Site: brandenburg
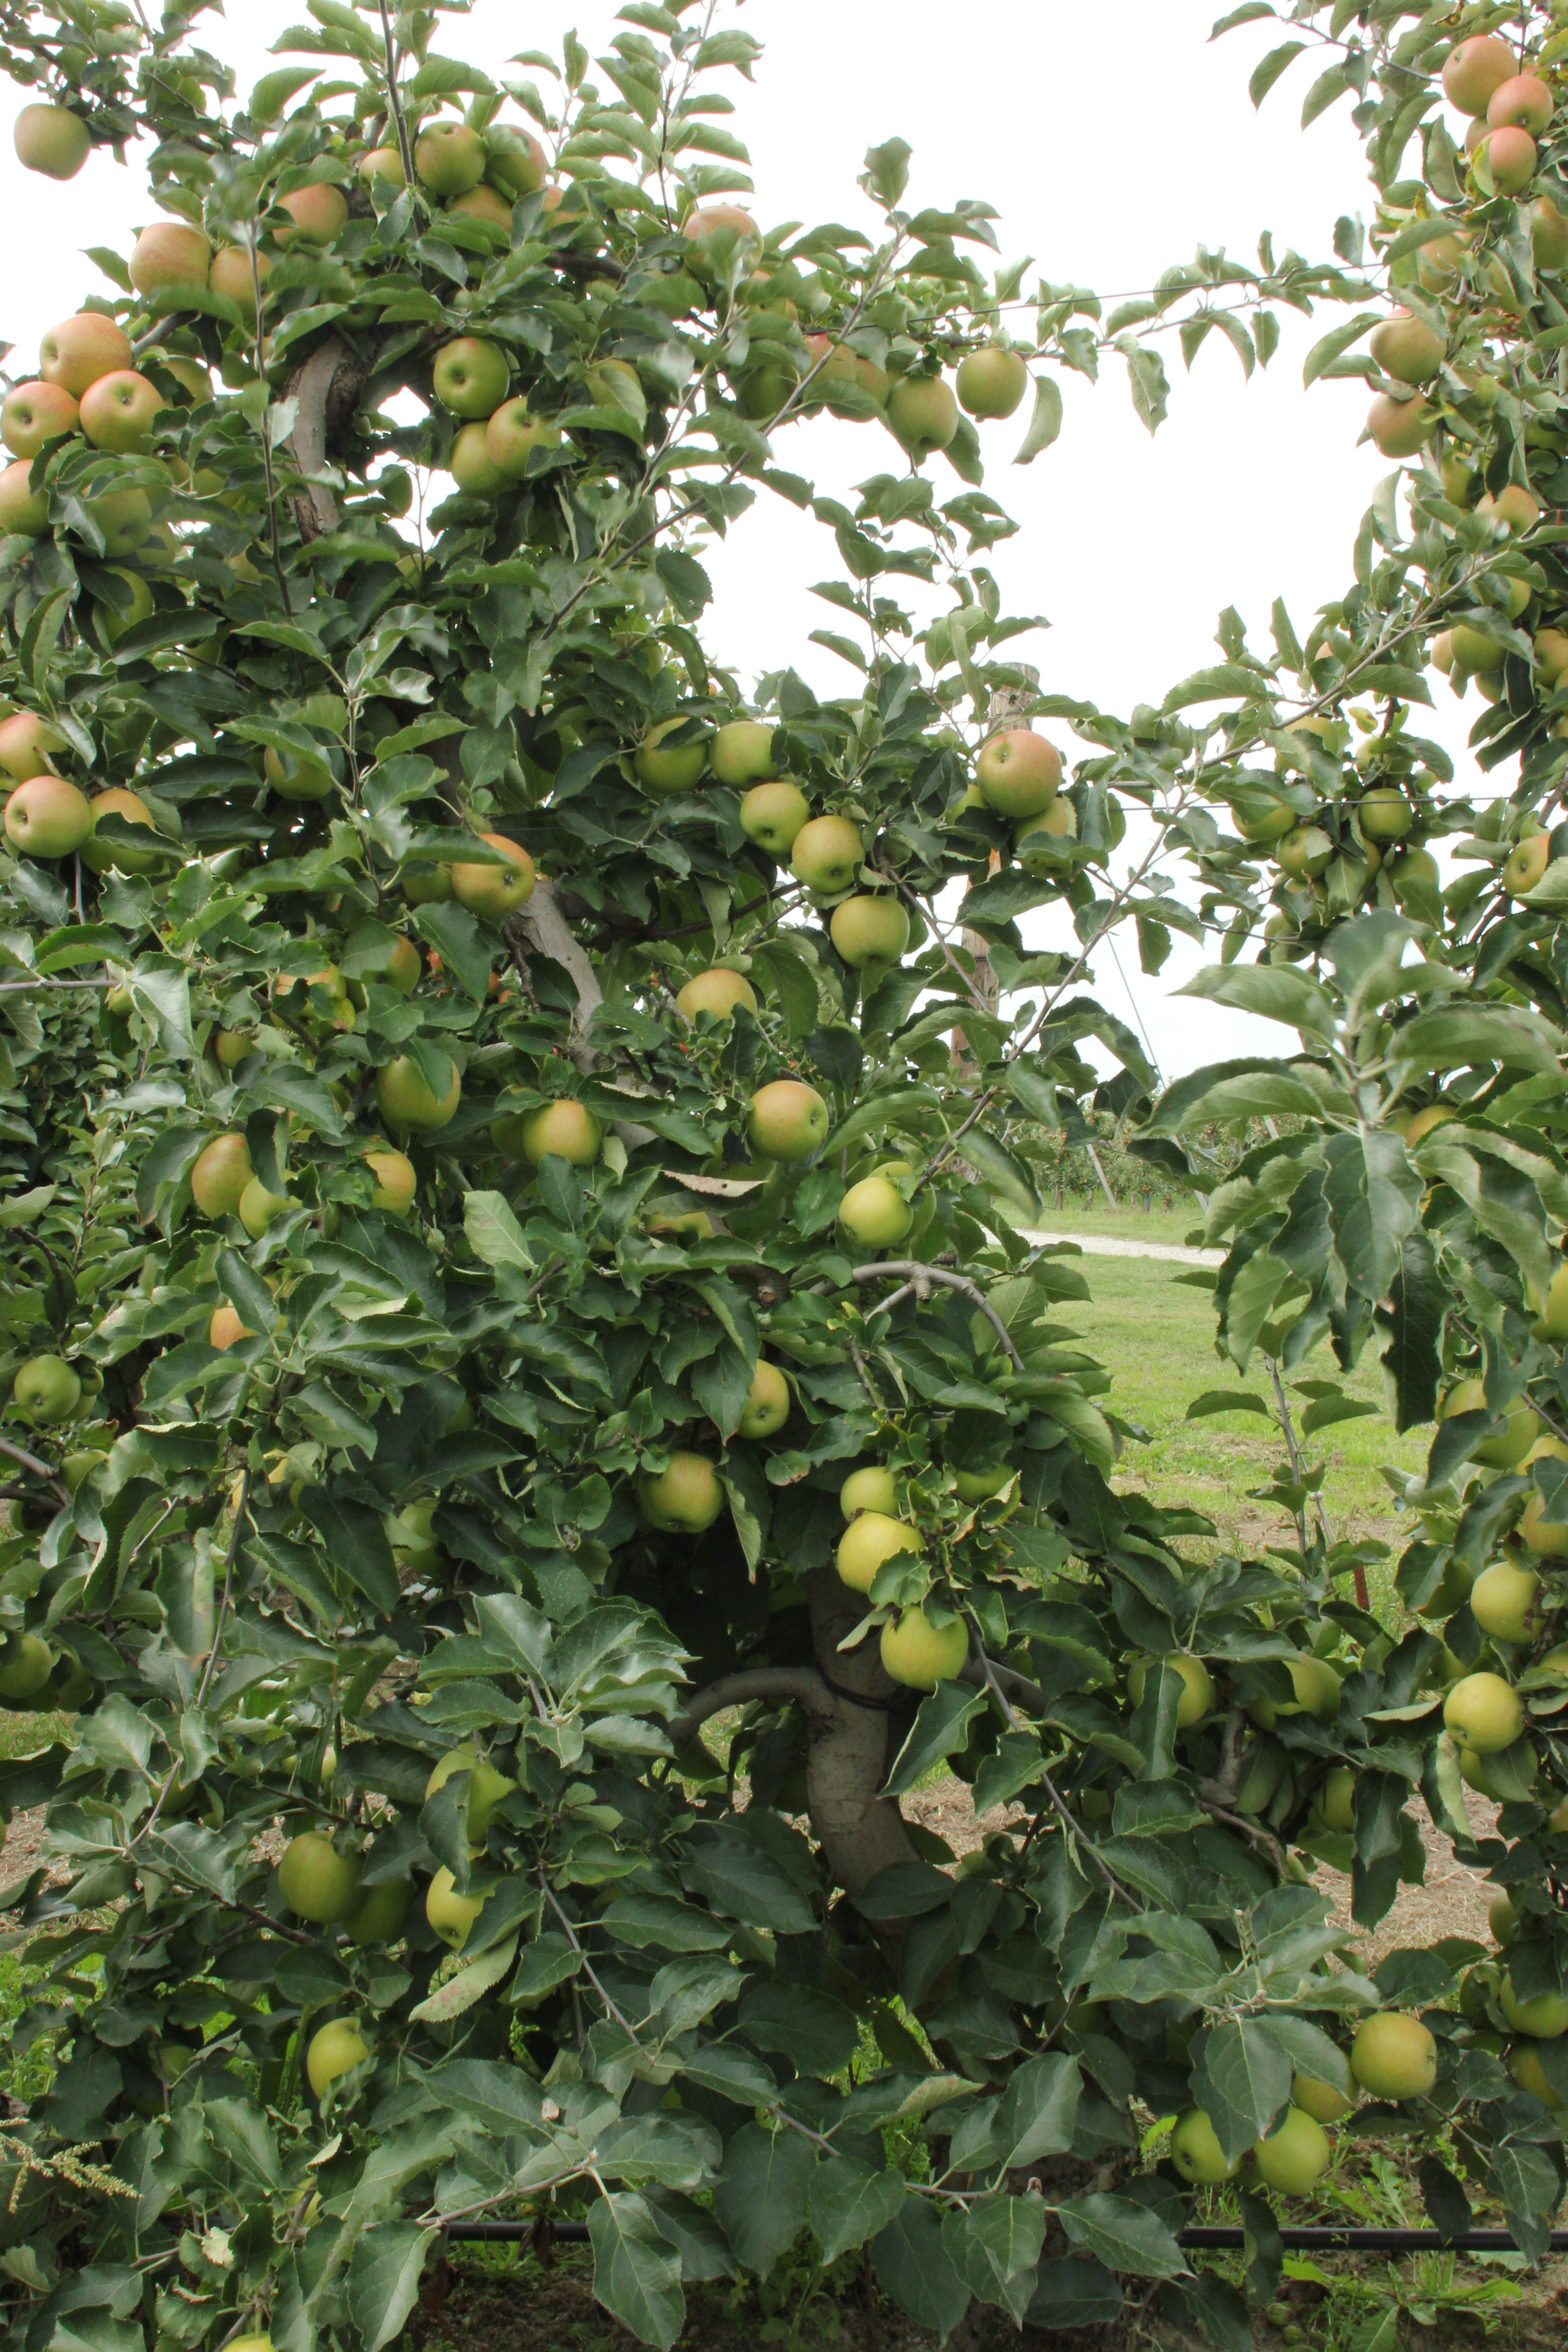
Growth stage (BBCH 87): Maturity of fruit and seed